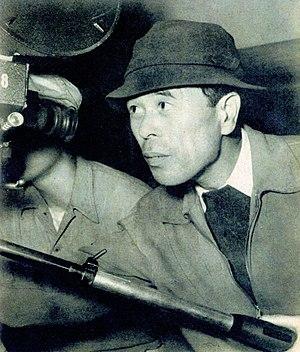
Asakazu Nakai est un directeur de la photographie japonais, né le 29 août 1901 à Kobe et mort le 28 février 1988.